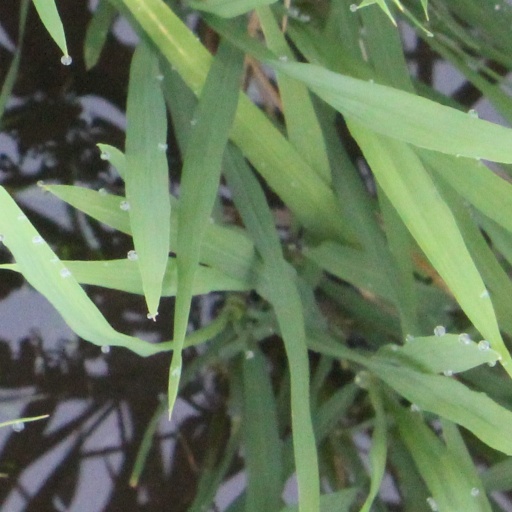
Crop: rice